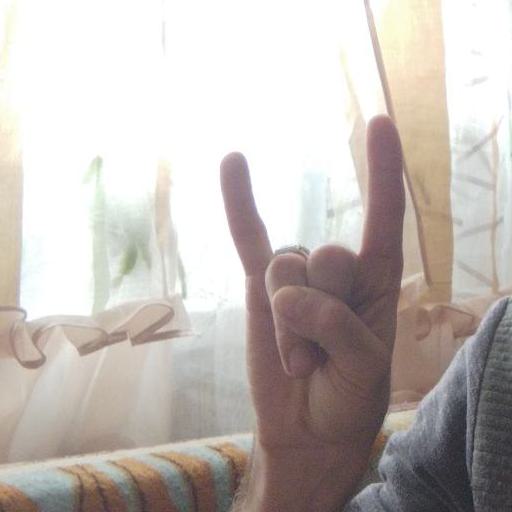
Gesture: rock